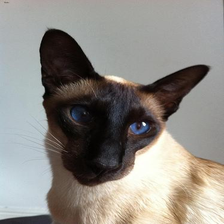
Species: cat
Breed: Siamese